The Great War and Middle-earth

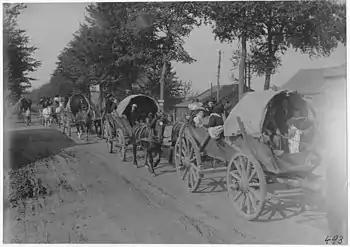
Tolkien's friend and fellow-Inkling C. S. Lewis, who had fought on the Western Front, noted the realism of "The Lord of the Rings" with details like "flying civilians". Photograph of fleeing French civilians near Bapaume

Tolkien deliberately avoided saying much about the effect of the war on Middle-earth, and specifically denied that "The Lord of the Rings" was an allegory of the Second World War as some critics had supposed. Among the few connections he admitted are firstly that if any of his characters resembles him, it is Faramir, the scholarly military commander, "with a reverence for the old histories and sacred values that helps him through a bitter war". Secondly, Frodo's gardener Sam, who acts as his servant on the journey to destroy the Ruling Ring in Mordor, is in Tolkien's words "indeed a reflexion of the English soldier, of the privates and batmen I knew in the 1914 war, and recognised as so far superior to myself". Thirdly, Tolkien writes that neither world war "had any influence upon either the plot [of "The Lord of the Rings"] or the manner of its unfolding. The Dead Marshes and the approaches to the Morannon owe something to Northern France after the Battle of the Somme".